National Convention

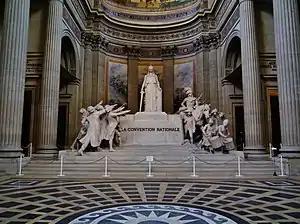
"Autel de la Convention nationale" or "Autel républicain" by François-Léon Sicard (1913), Panthéon, Paris

On 5 September, Parisians tried to repeat the revolt of 2 June. Armed "sections" again encircled the Convention to demand the setting up of an internal revolutionary army, the arrest of suspects and a purge of the committees. It was probably the key day in the formation of the revolutionary government: the convention yielded, but kept control of events. It put Terror on the agenda on 5 September, on the 6th elected Collot d'Herbois and Billaud-Varenne to the Committee of Public Safety, on the 9th created the revolutionary army, on the 11th decreed the Maximum for grain and fodder (general controls for prices, and wages on the 29th), on the 14th reorganized the Revolutionary Tribunal, on the 17th voted in the law on suspects, and on the 20th gave the local revolutionary committees the task of drawing up lists of them.